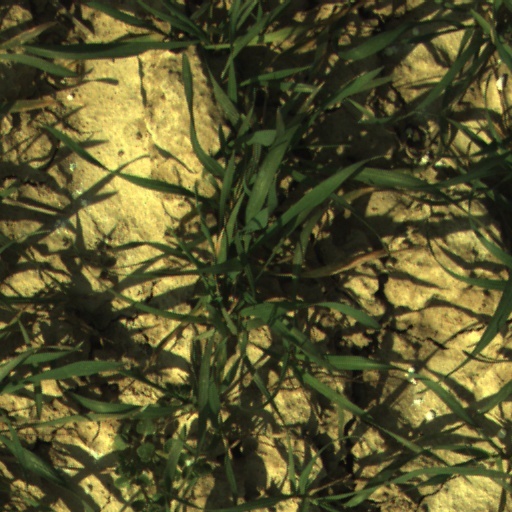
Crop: wheat